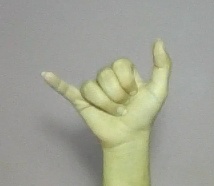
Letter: ya